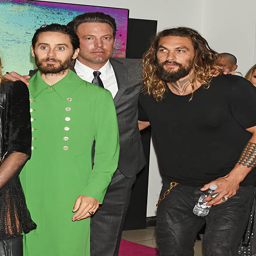
artist , actors attend the european premiere .